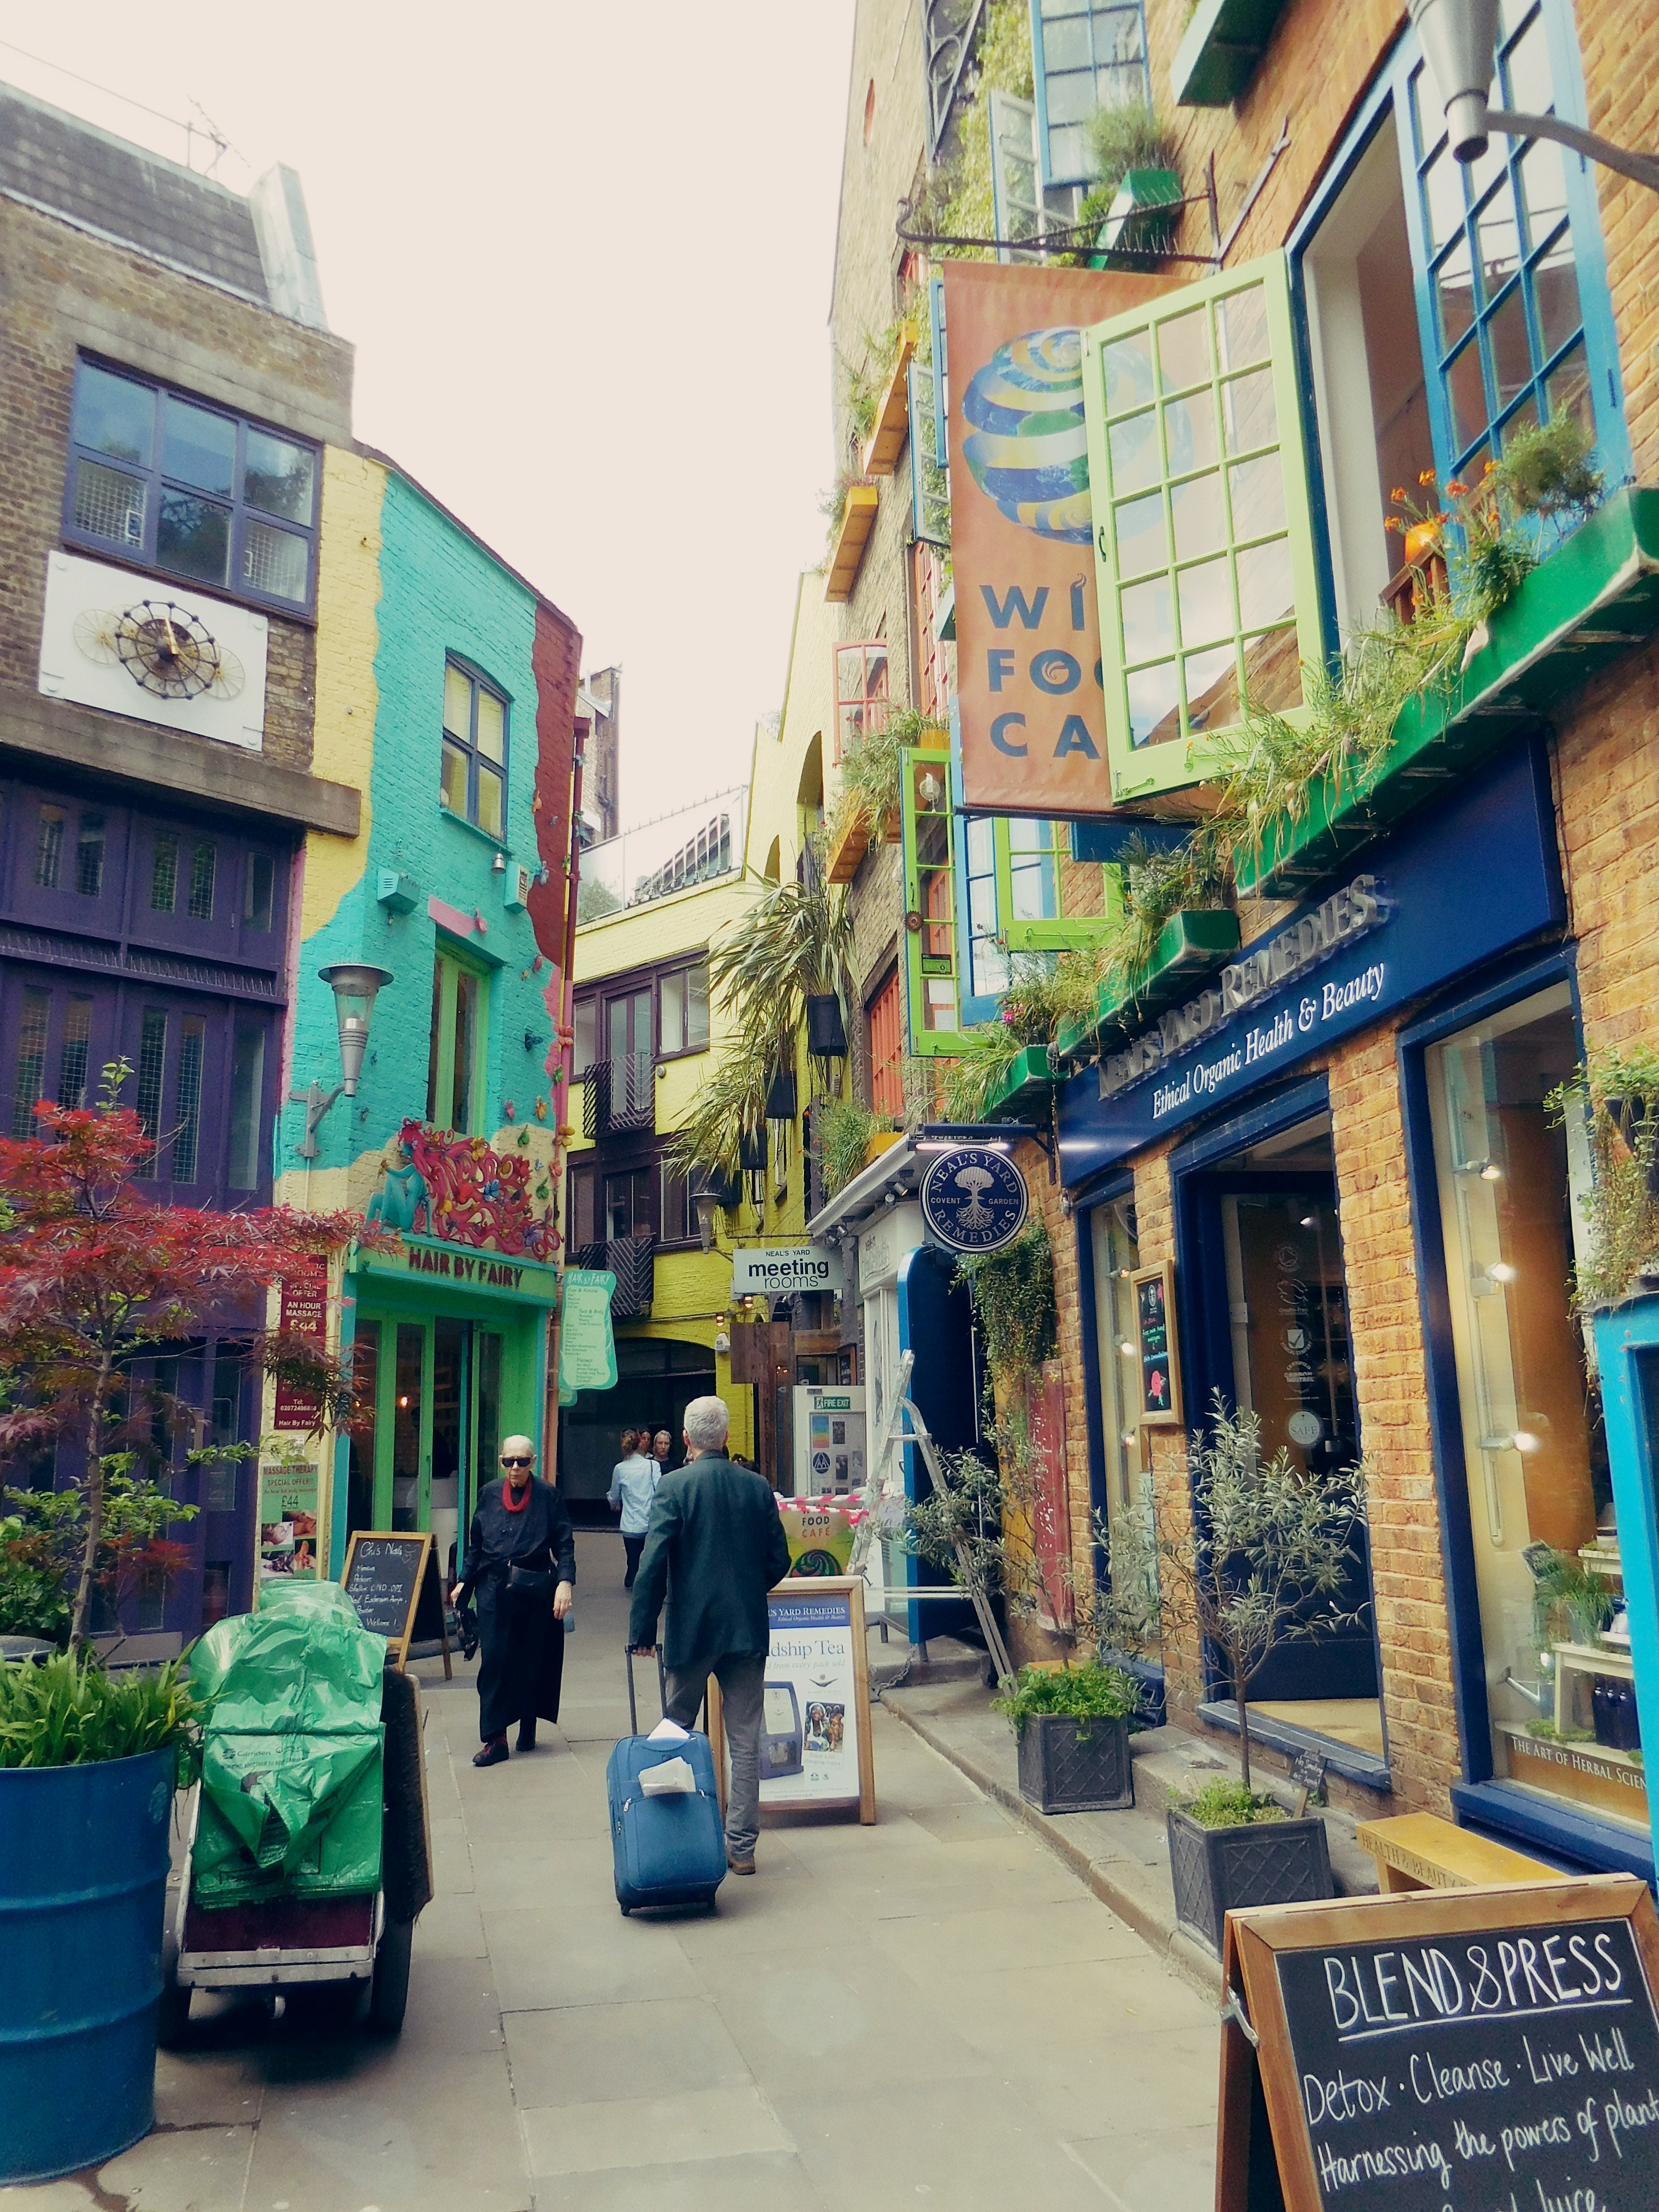
creative, architecture, road, street, town, alley, city, tourist, travel, colourful, landmark, shopping, garden, tourism, uk, england, london, place, courtyard, infrastructure, hidden, funky, neighbourhood, covent, urban area, neal's yard, human settlement